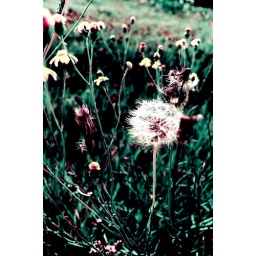
the field was full of little silver bulbs that blew left and right, swayed in the wind.